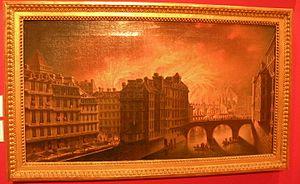
Un hôtel-Dieu, parfois orthographié Hostel Dieu, est un hôpital de fondation ancienne dans certaines villes, qui recevait les orphelins, indigents et pèlerins et qui était administré par l'Église. Le terme « hôtel-Dieu » ne parait pas constituer une catégorie d'établissement différente de celle de l'hôpital, et on doit le considérer comme une simple appellation, contraction du mot « hôtel », dérivé du latin hospes, hospitis, et de Dieu.